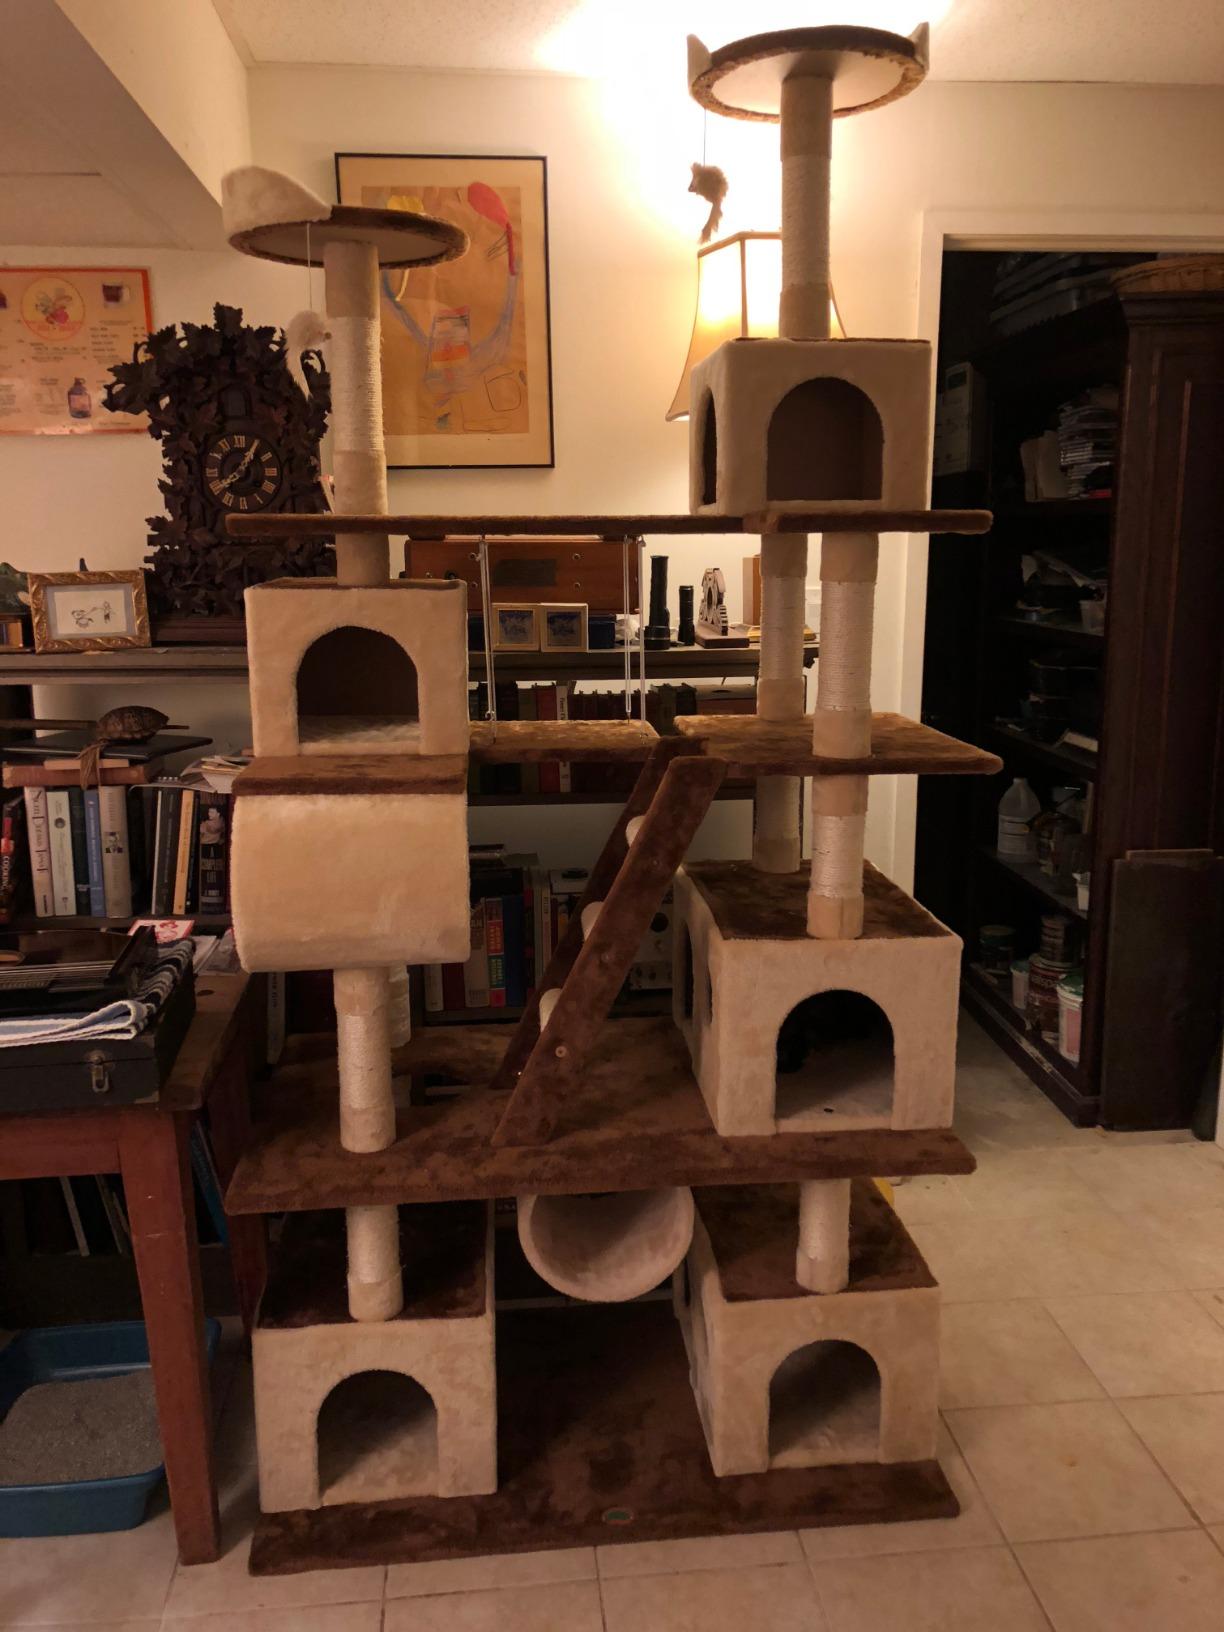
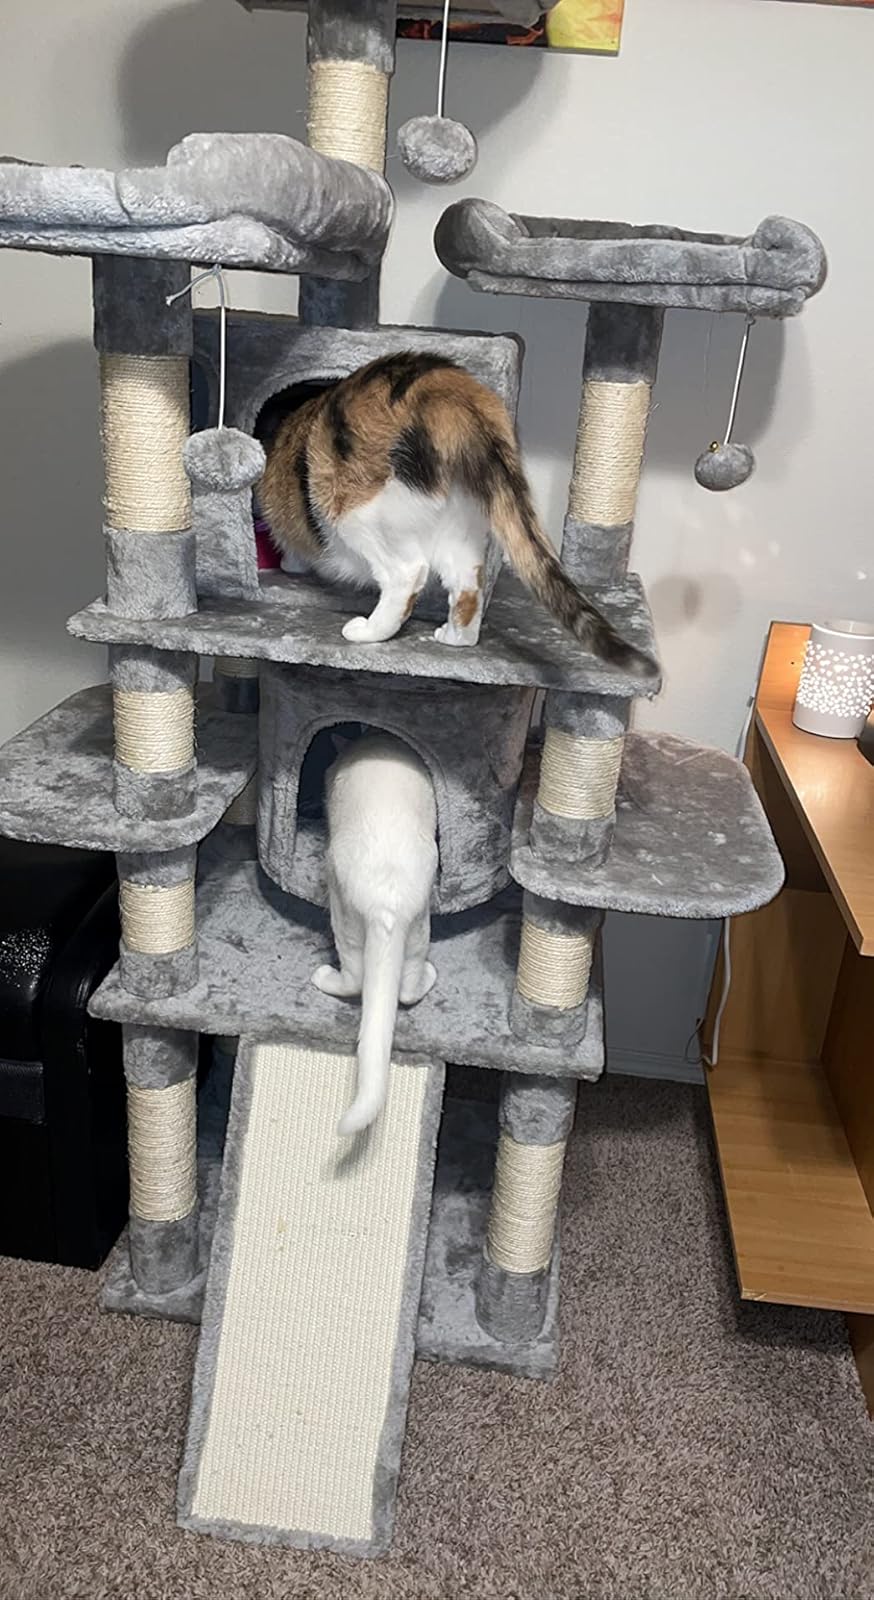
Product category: items_cat tree
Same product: no